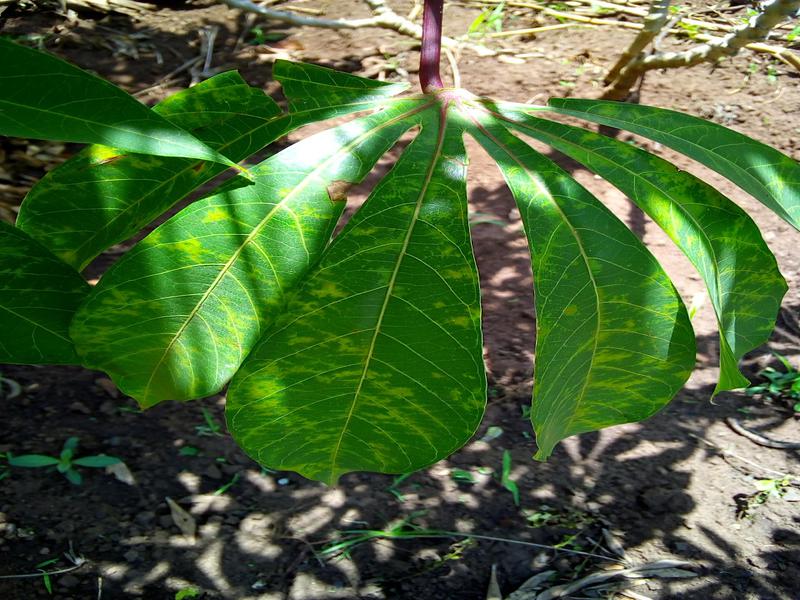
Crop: cassava
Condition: brown_streak_disease